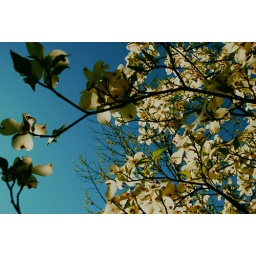
i took this picture looking up at a tree that was in full bloom. i liked the contrast with the sky